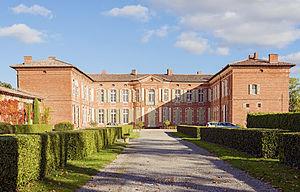
Merville est une commune française située dans le département de la Haute-Garonne, en région Occitanie.
Cet article recense de manière non exhaustive les châteaux, maisons fortes, mottes castrales, situés dans le département français de la Haute-Garonne. Il est fait état des inscriptions et classements au titre des monuments historiques.
Le château de Merville est situé en France dans le département de la Haute-Garonne et la région Occitanie sur la commune de Merville.